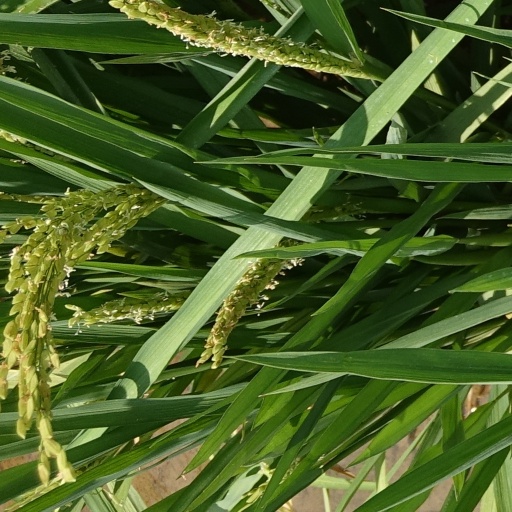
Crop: rice